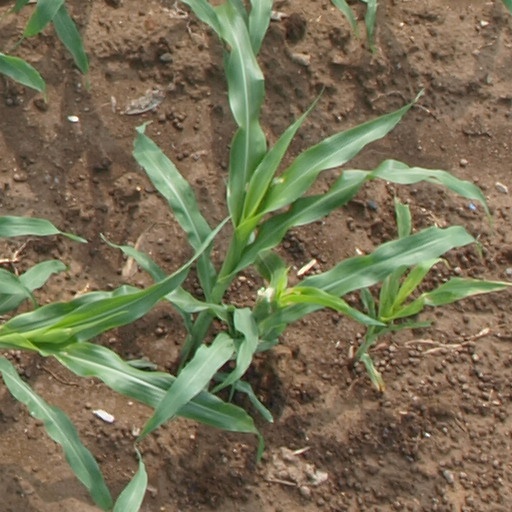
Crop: maize; corn